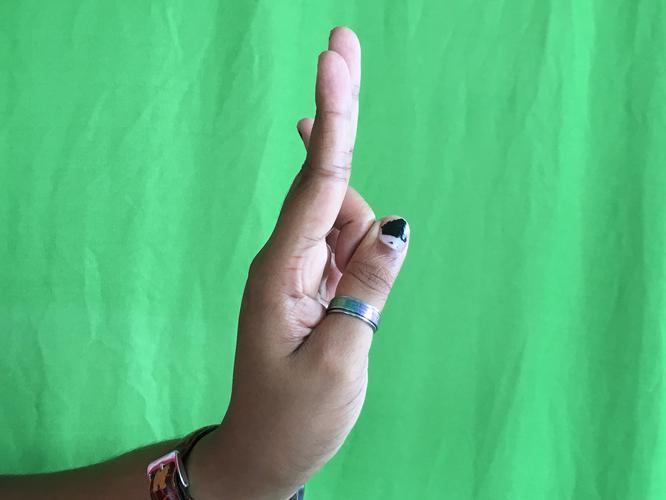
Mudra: Mayura
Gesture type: single_hand